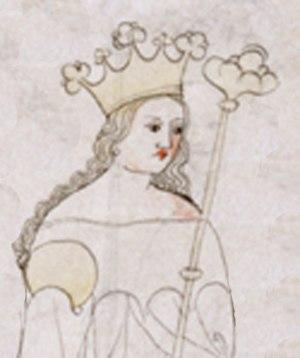
"Cette liste concerne les conjoints des souverains de Bohême. Toutes ont été des femmes et titrées reines, à l'exception de l'époux du ""roi"" de Bohême Marie-Thérèse d'Autriche, François Iᵉʳ du Saint-Empire. De ce fait, Marie-Thérèse demeure la seule reine régnante de Bohême.
Judith, également appelée Guta, née le 13 mars 1271 à Rheinfelden et morte le 21 mai 1297 à Prague, était une princesse de la maison de Habsbourg. Épouse du roi Venceslas II de Bohême, elle fut reine consort de Bohême de 1285 jusqu'à sa mort.